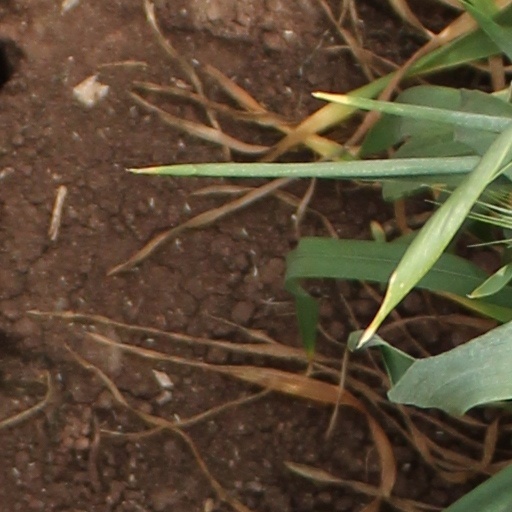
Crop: wheat